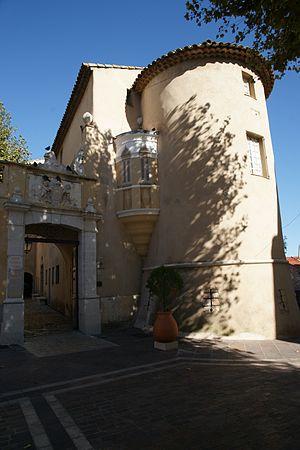
entrée du musée national Picasso, Vallauris, France
Le château de Vallauris est un château situé à Vallauris.
La liste qui suit présente les édifices du département des Alpes-Maritimes protégés au titre des monuments historiques et répertoriés dans la base Mérimée du ministère français de la Culture, à l'exception de ceux des communes de Nice et Grasse présentés respectivement dans la liste des monuments historiques de Nice et dans la liste des monuments historiques de Grasse. Les édifices de la commune de Cannes sont également présentés dans la liste des monuments historiques de Cannes.
Le musée Picasso de Vallauris abrite deux œuvres de Picasso La Guerre et La Paix, installées dans la chapelle du château, place de la Libération, à Vallauris, Alpes-Maritimes, depuis 1959.
Vallauris est une commune française située dans le département des Alpes-Maritimes, en région Provence-Alpes-Côte d'Azur. Vallauris fait partie de la technopole de Sophia Antipolis et fait partie intégrante de la communauté d'agglomération de Sophia Antipolis.